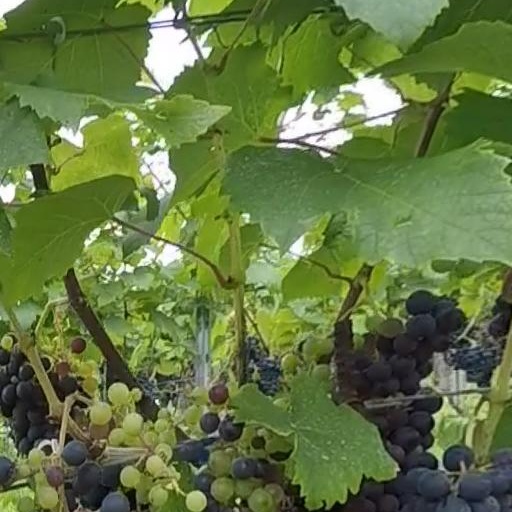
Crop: grape